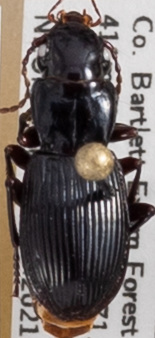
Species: Pterostichus rostratus
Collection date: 2021-07-14
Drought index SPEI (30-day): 0.47
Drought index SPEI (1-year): -1.13
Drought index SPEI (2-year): -0.8